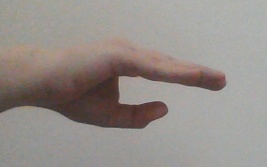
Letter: jeem